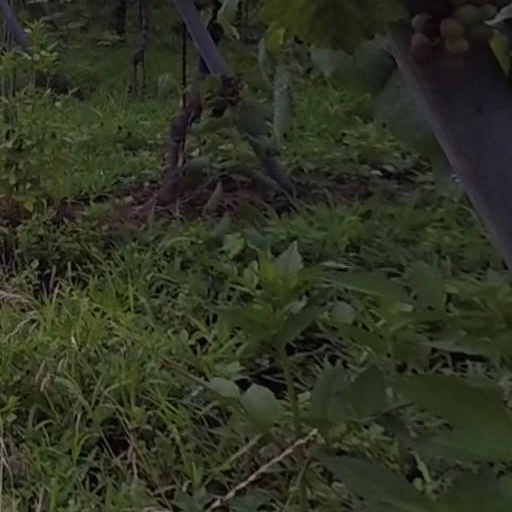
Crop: grape